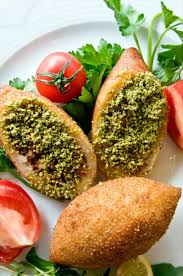
Yemek: icli_kofte